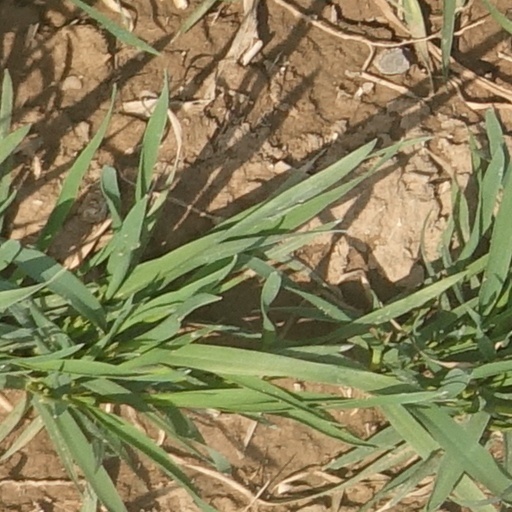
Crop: wheat